Economy of China

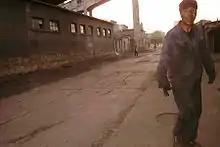
A Chinese coal miner at the Jin Hua Gong Mine

The battery industry is closely related to the EV industry as batteries constitute around 1/3 of the cost of EVs and around 80% of lithium-ion batteries in the world are used in EVs. The industry also has significant Chinese presence, with major players including world's largest CATL, BYD, CALB, Gotion, SVOLT and WeLion.